Surrey

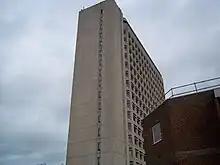
view upwards to tall pale multi-storey building under a cloudy sky

Major examples of 16th-century architecture include the grand mid-century country houses of Loseley Park and Sutton Place and the old building of the Royal Grammar School, Guildford, founded in 1509. A considerable number of smaller houses and public houses of the 16th century are also still standing. From the 17th century the number of surviving buildings proliferates further. Abbot's Hospital, founded in 1619, is a grand edifice built in the Tudor style, despite its date. More characteristic examples of major 17th-century building include West Horsley Place, Slyfield Manor, and the Guildhall in Guildford.